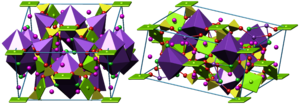
La kaïnite ou cénite est un corps minéral de formule brute KMgCl·3H₂O. Cette dernière peut aussi s'écrire KCl.MgSO₄.3 H₂O, mettant en évidence la proportion stœchiométrique de chlorure de potassium et de sulfate de magnésium hydraté.